Nicola Sturgeon

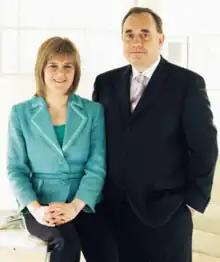
Sturgeon and Alex Salmond in 2007

On 22 June 2004, John Swinney resigned as Leader of the SNP following poor results in the European Parliament election. His then-depute, Roseanna Cunningham, immediately stood for the leadership. The previous leader, Alex Salmond, at the time refused to stand. On 24 June 2004, Sturgeon also entered the leadership contest, with Kenny MacAskill as her running mate. The political columnist Iain Macwhirter declared that while she "didn't inspire great warmth", she was "quick on her feet, lacks any ideological baggage and has real determination – unlike... Roseanna Cunningham".